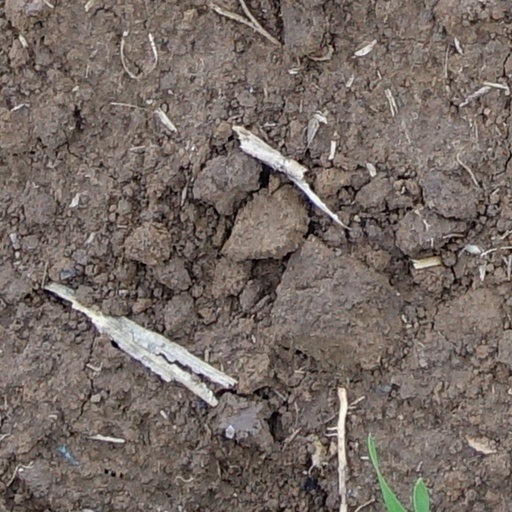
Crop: wheat